Scottish Labour

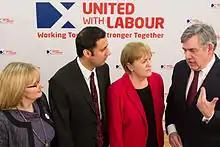
United with Labour launch

At the 2010 general election on 6 May 2010, contrary to polls preceding the election, Labour consolidated their vote in Scotland, losing no seats (despite losing 91 seats across the rest of Britain) and regained Glasgow East from the SNP. This resulted in incumbent Scottish secretary Jim Murphy stating that the result provided an impetus for Scottish Labour to attempt to become "the biggest party in Holyrood" in the 2011 Scottish Parliament elections.